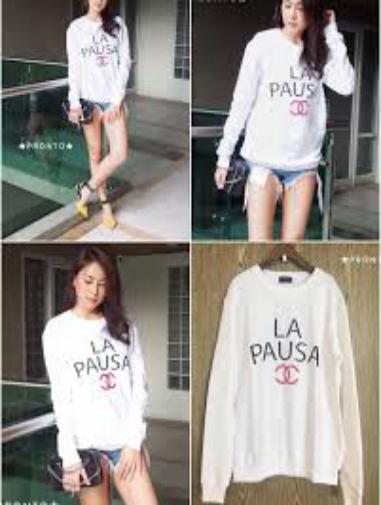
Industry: Clothes